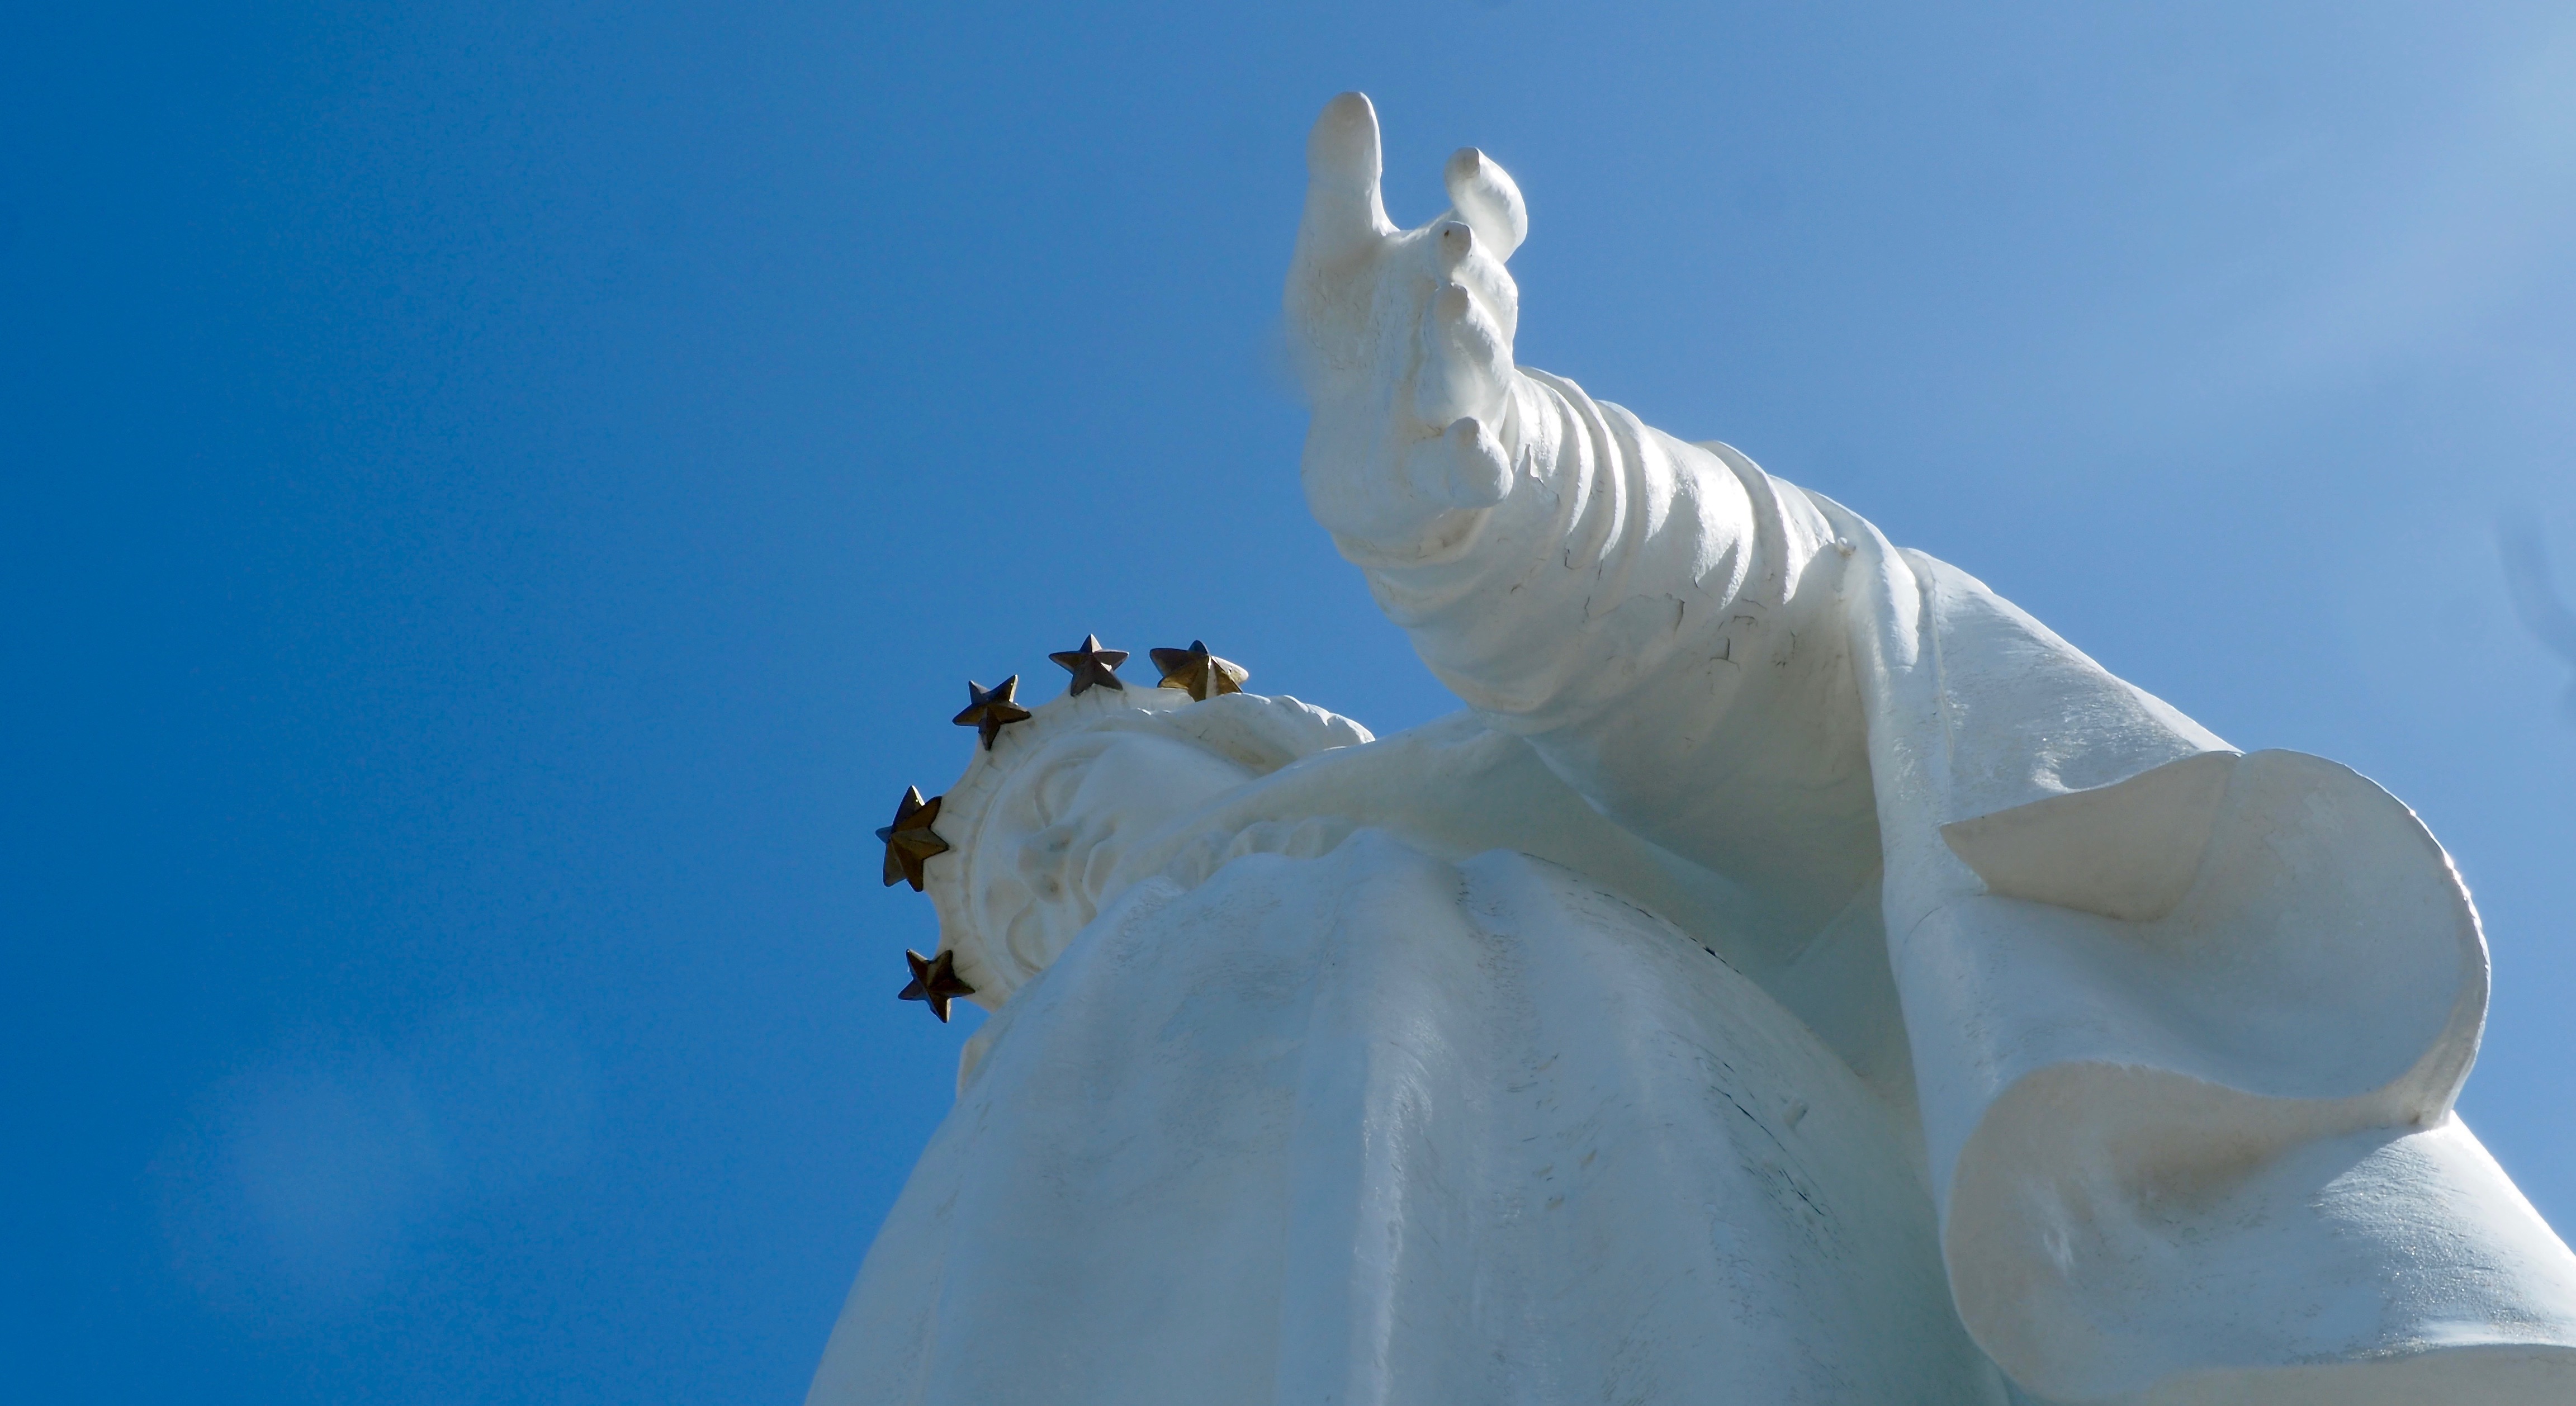
snow, cloud, sky, white, flower, monument, statue, ice, blue, sculpture, atmosphere of earth